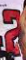
Number: 2